Sunset Park, Brooklyn

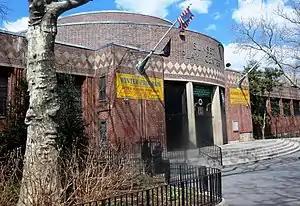

According to "The Neighborhoods of Brooklyn", Sunset Park is bounded to the north by the Prospect Expressway and the Park Slope neighborhood, to the east by Ninth Avenue and the Borough Park neighborhood, to the south by 65th Street and the Bay Ridge neighborhood, and to the west by New York Harbor. The region north of 36th Street is also known as Greenwood Heights or South Slope.